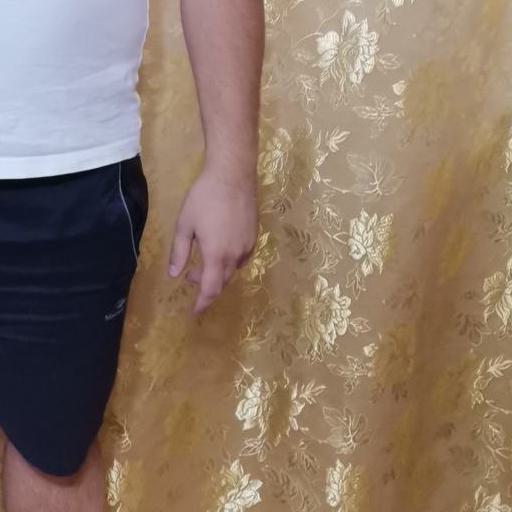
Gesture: no_gesture